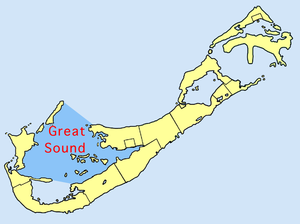
La Grande Baie est un bras de mer situé au large des Bermudes. Elle domine le sud-ouest de l'archipel et forme un port naturel. Elle est partout délimitée par des îles, à l'exception du nord-est, où elle est ouverte à l'océan Atlantique.
La Coupe de l'America 2017, trente-cinquième édition de la Coupe de l'America, a lieu pour sa phase finale entre les 17 et 28 juin 2017 aux Bermudes. Elle oppose le Defender Oracle Team USA au Challenger néo-zélandais Team New Zealand. Le premier équipage à sept points remporte la Coupe.